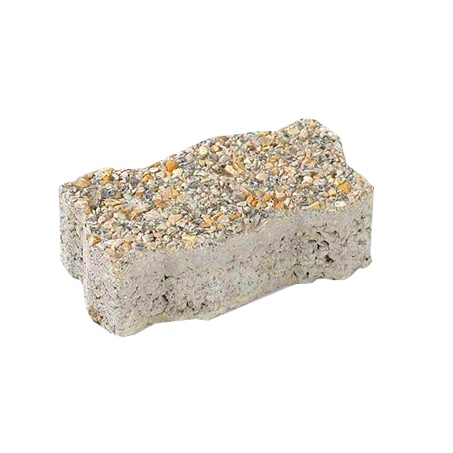
Exposed Aggregate Interlocking Paver 70mm - Tan (Per 1000 Bricks)
Tan Interlocking Pavers 60mm and 80mm Sizes. Available in Johannesburg , Pretoria and Cape Town Industrial paving bricks: Dry cast concrete bricks are the most economical product to be used for industrial paving as it has the ability to withstand concentrated heavy loads and to resist the wheel loads of heavy off-road vehicles such as cranes, forklifts, trucks etc. Interlocking bricks are the most durable and can be used for heavy duty applications: We supply and deliver a 60mm interlocker (in Charcoal , Tan and Terra Cotta) for general heavy duty and a 80mm interlocker for extra heavy duty applications for use in: Parking areas, roads and walkways Factory floors and loading areas Petrol filling stations Loading bays and container handling areas Schools, office blocks, warehouses, churches, retail and residential complexes, Industrial paving bricks - Technical specifications: Description Unit Size (mm) No/m² Weight (ea) Qty/Pallet Colour Interlock pavers 70mm ea 200 x 100 x 70 50 2.50 kg 500 Grey, Tan & Charcoal Interlock pavers 80mm ea 200 x 100 x 80 50 3.00 kg 480 Grey
Brand: Pavement & Construction Materials
Category: Business & Industrial > Heavy Machinery > Pavers > Concrete Pavers